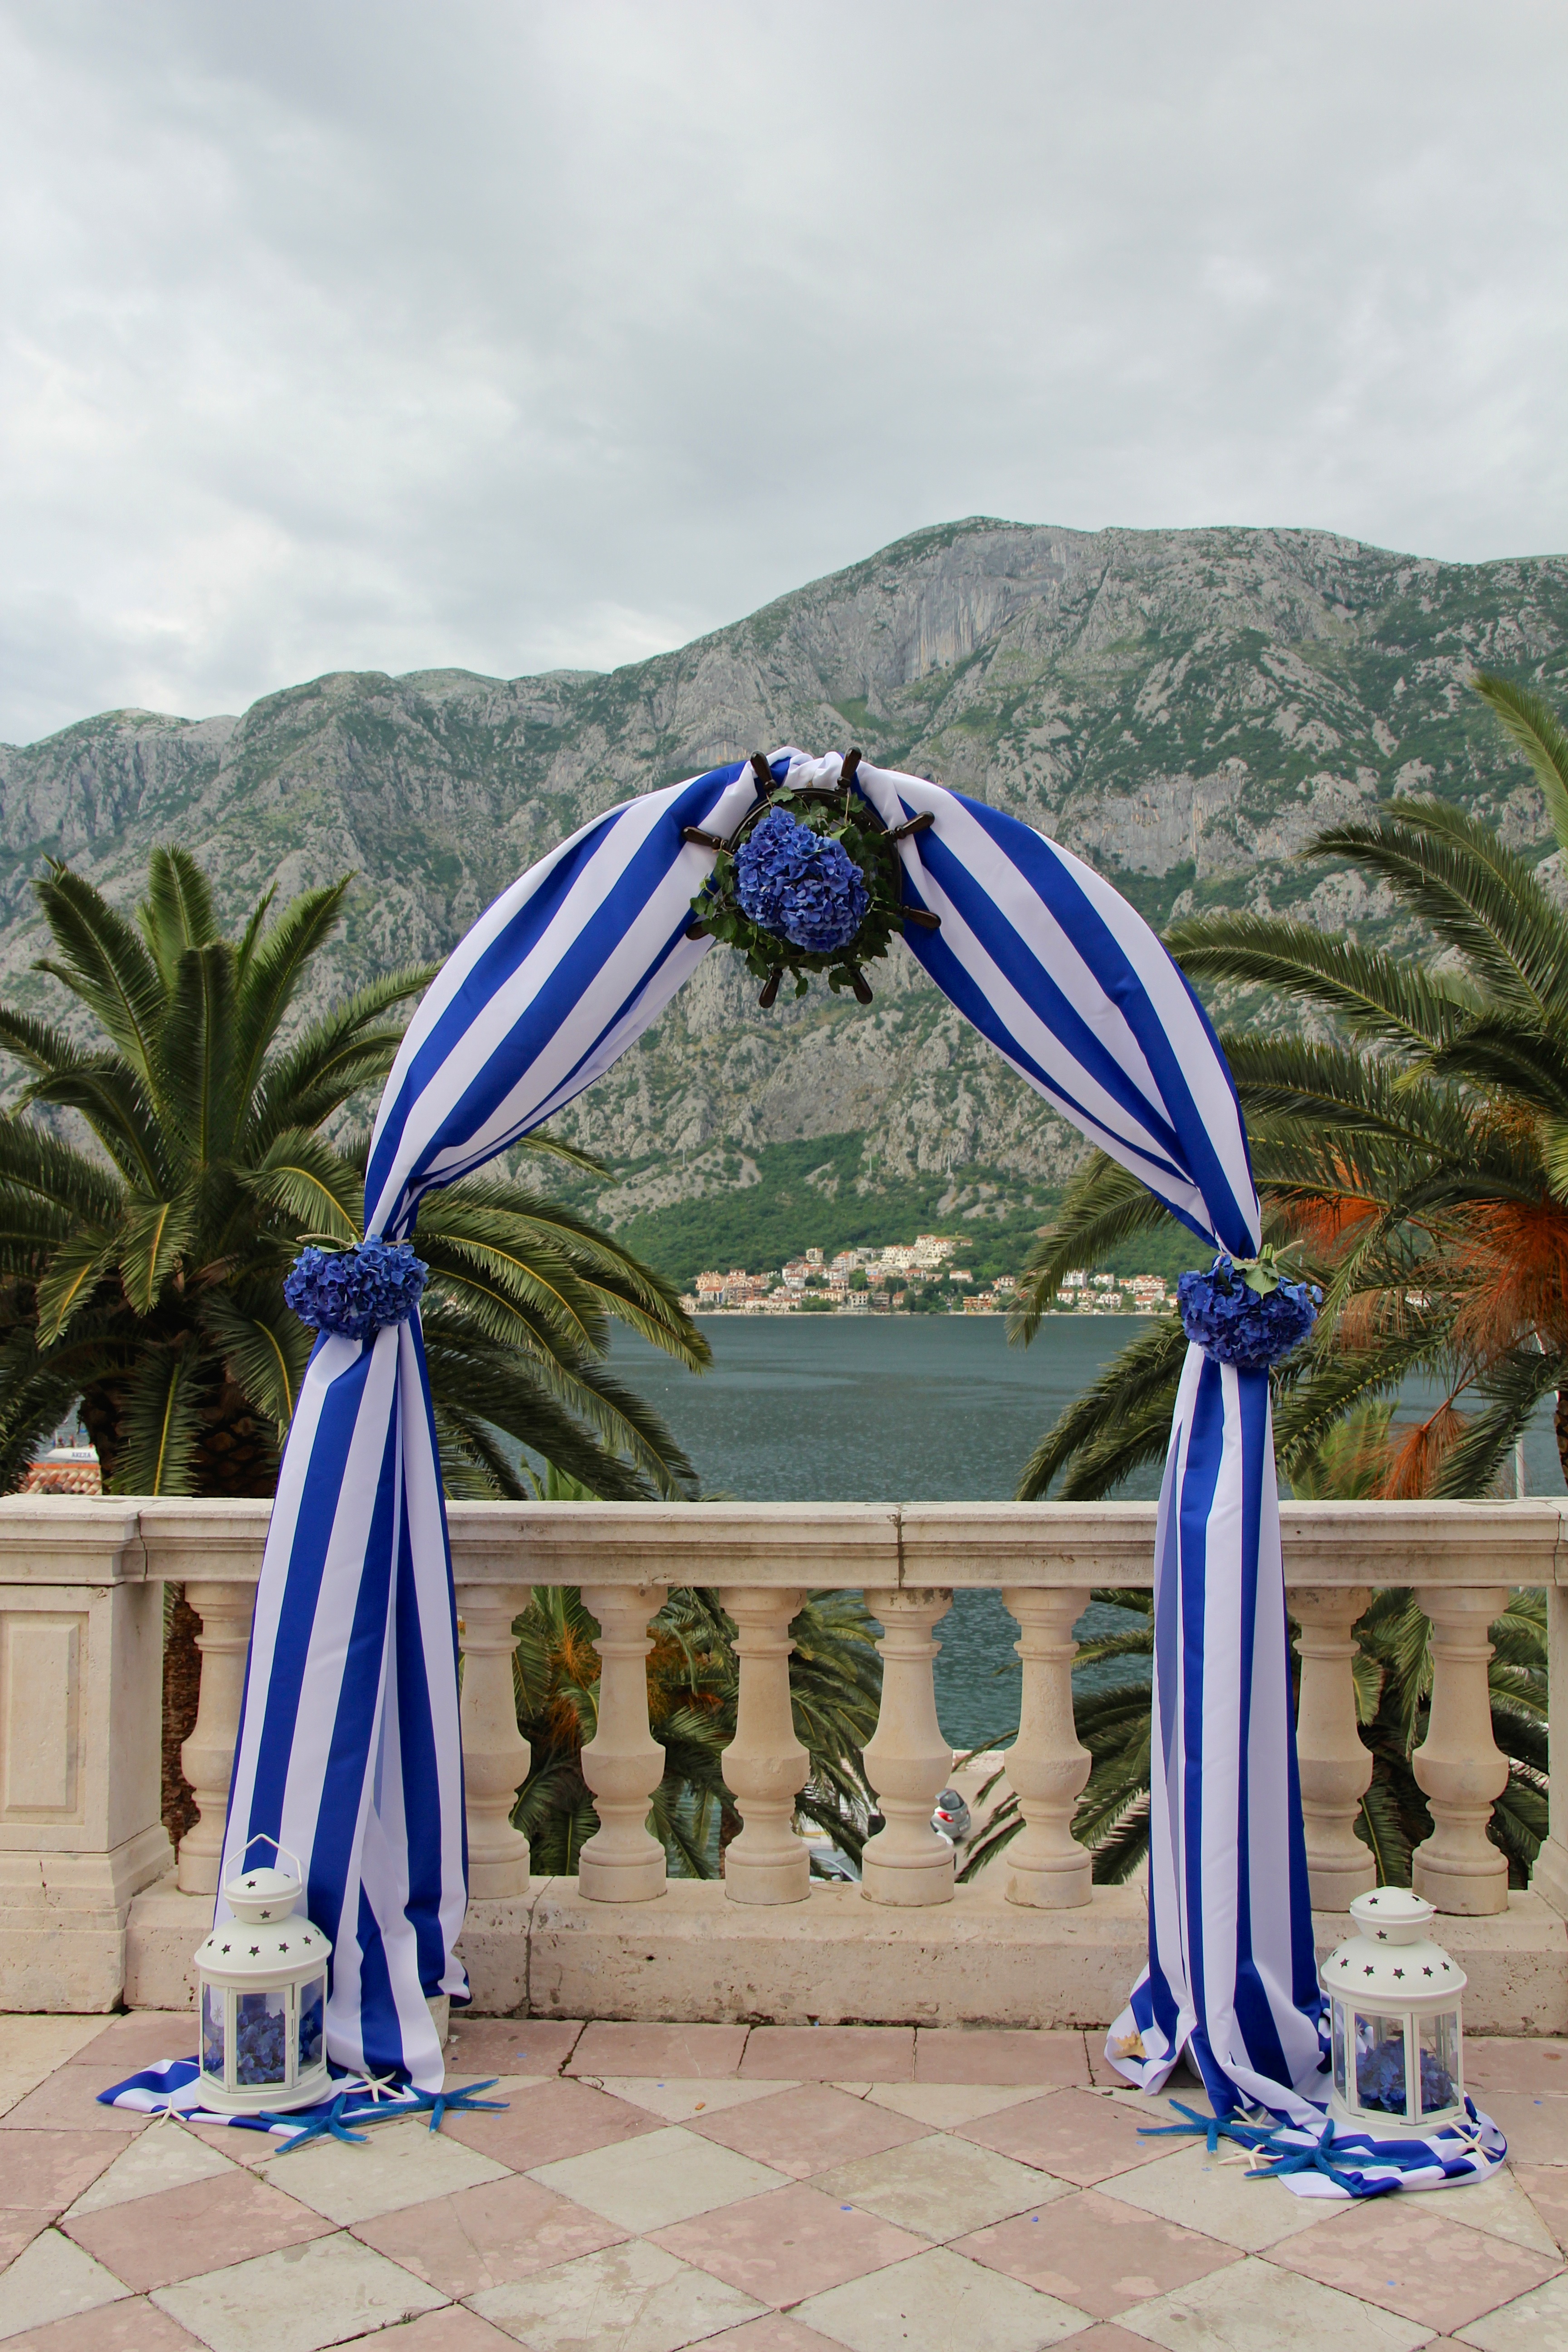
ocean, arch, love, amusement park, blue, wedding, goal, tent, mountains, passage, input, montenegro